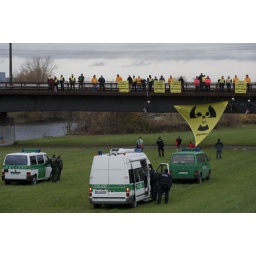
Greenpeace blocks a rail bridge to stop the train shipping German nuclear waste back to Germany after reprocessing in France.